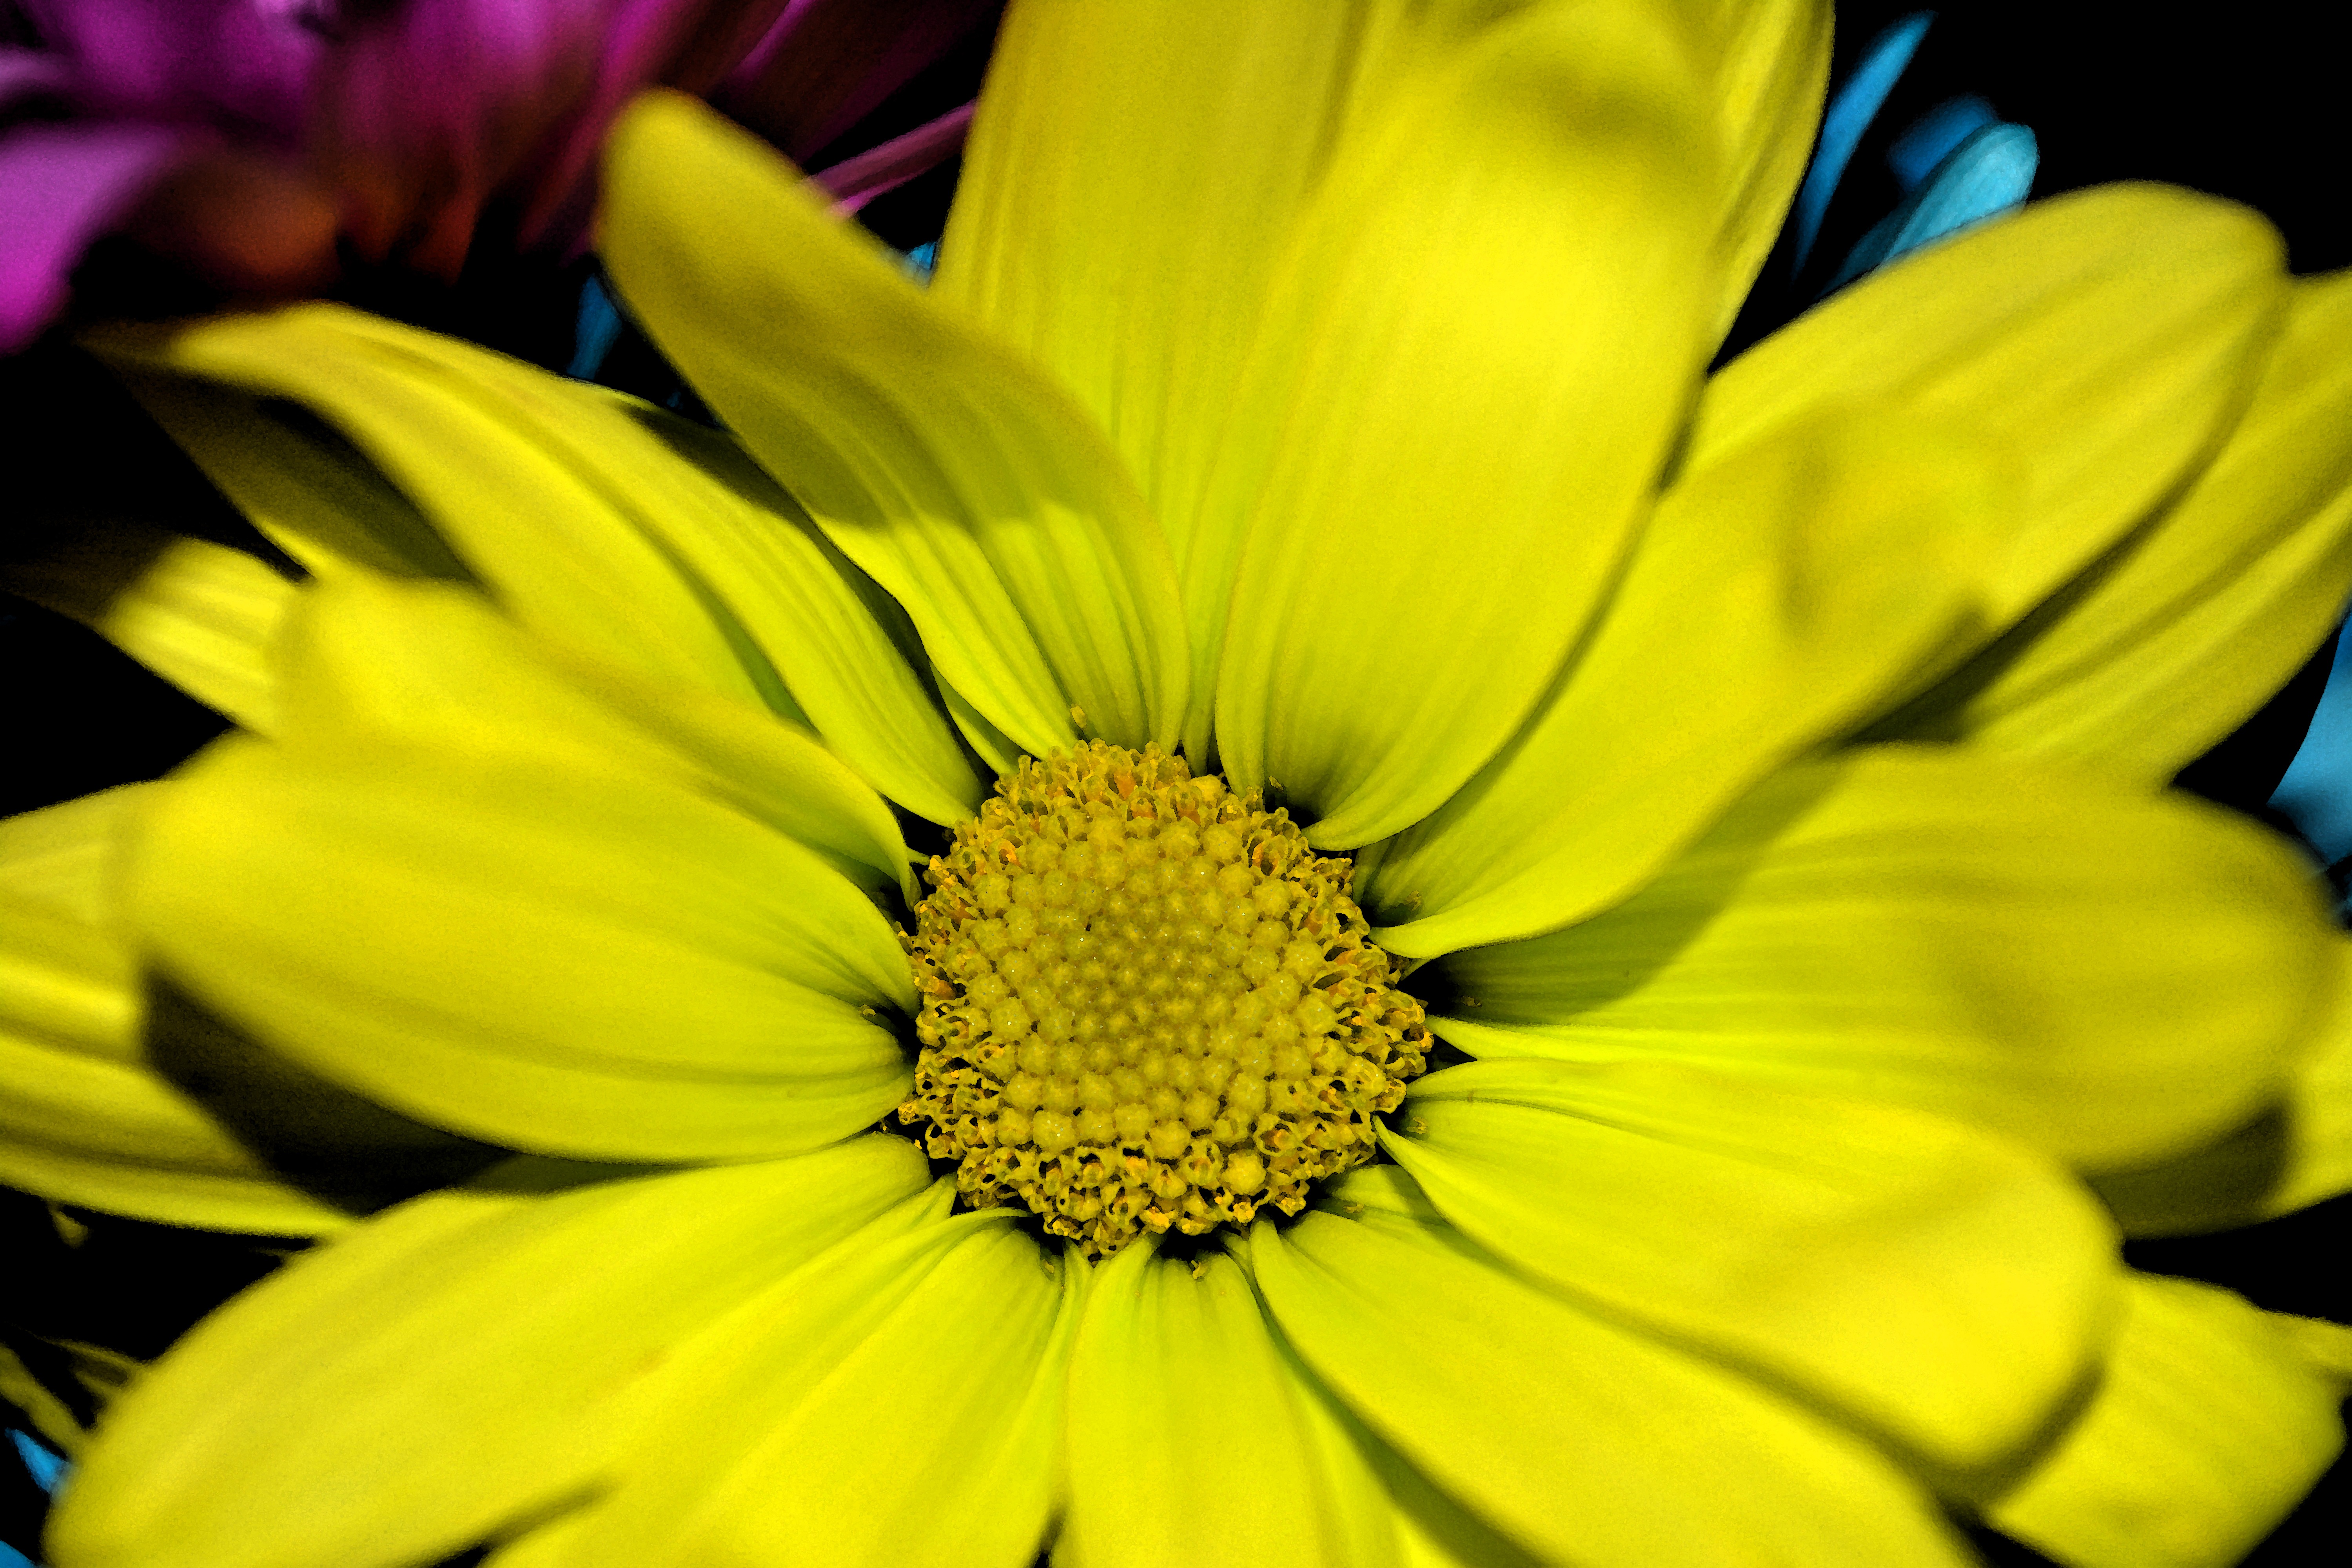
blossom, plant, photography, stem, leaf, flower, petal, bloom, floral, environment, green, herb, macro, natural, botany, yellow, agriculture, flora, botanical, wildflower, close up, outdoors, vegetation, horticulture, organic, macro photography, flowering plant, daisy family, plant stem, land plant